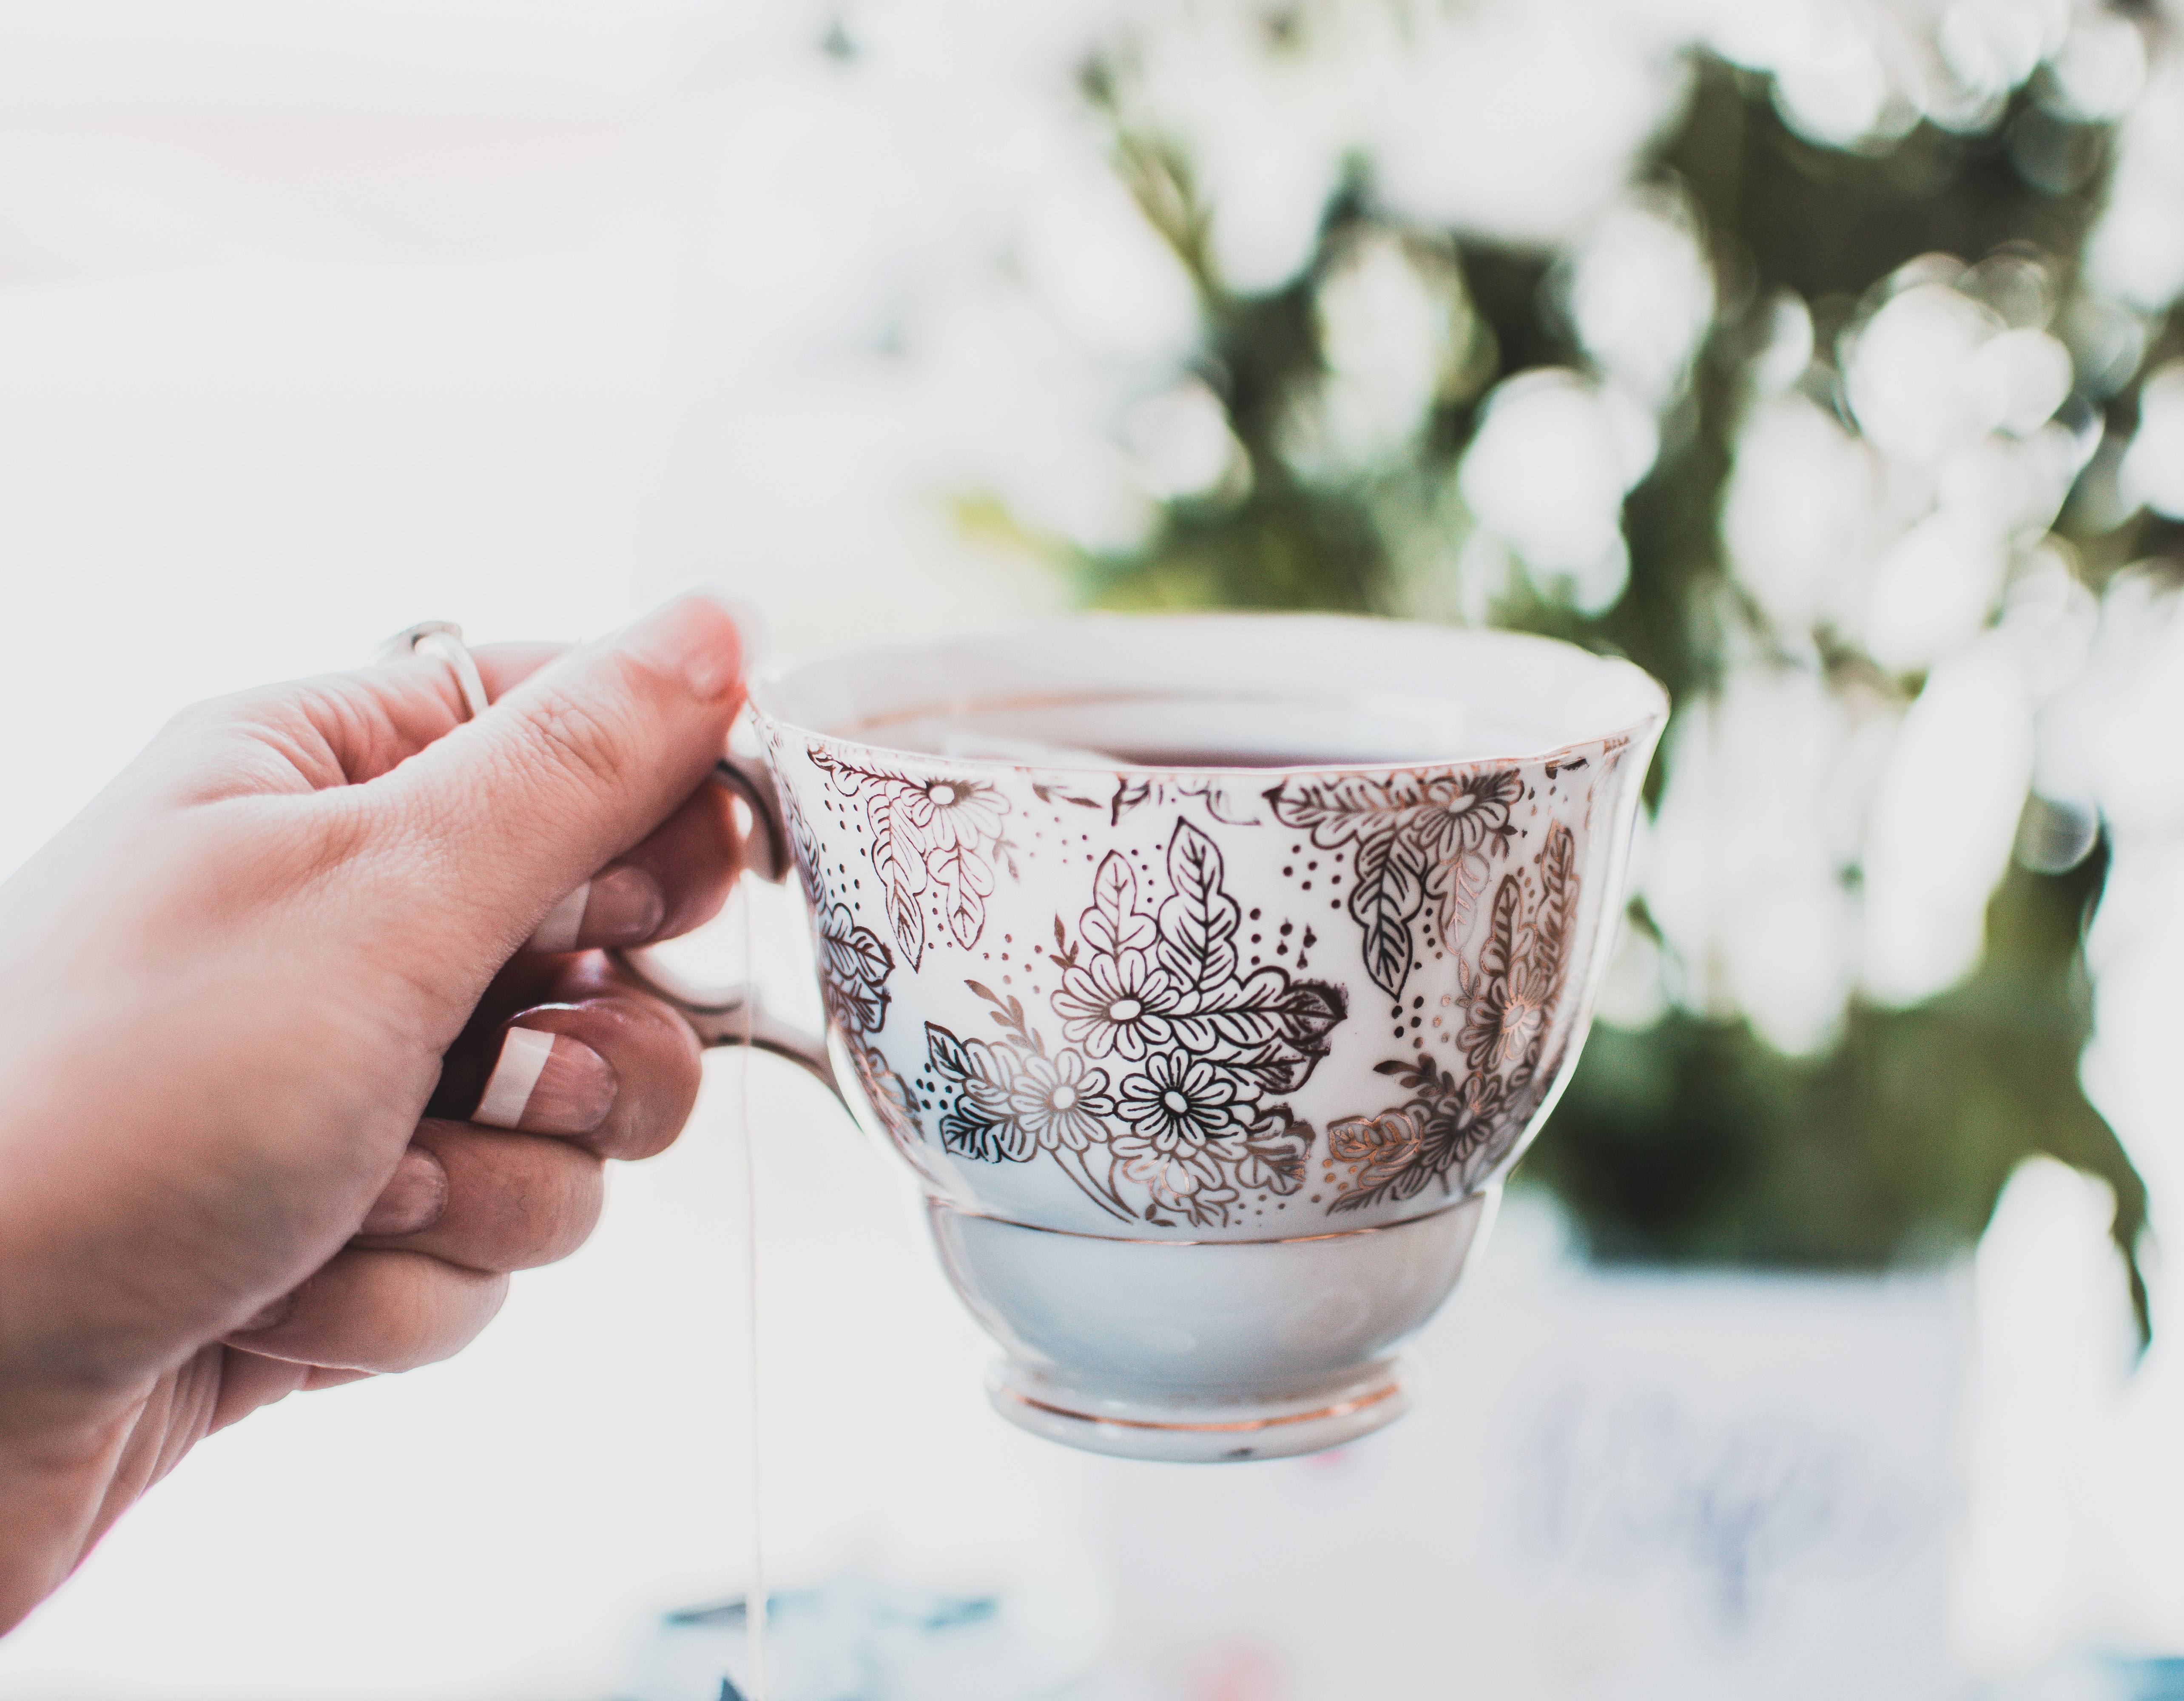
cup, teacup, drinkware, tableware, hand, coffee cup, serveware, porcelain, ceramic, photography, drink, still life photography